Fridtjof Nansen Institute

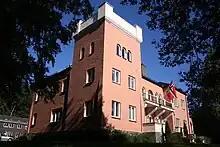
The Fridtjof Nansen Institute building

The Fridtjof Nansen Institute (FNI) is an independent research foundation specializing in research on international environmental, energy and resource management issues, including political and legal aspects.